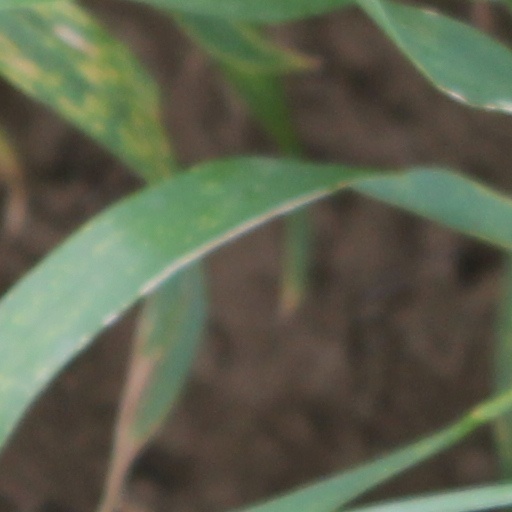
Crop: wheat